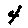
Label: 4